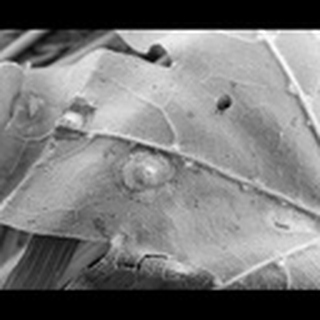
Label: cotton_target_spot